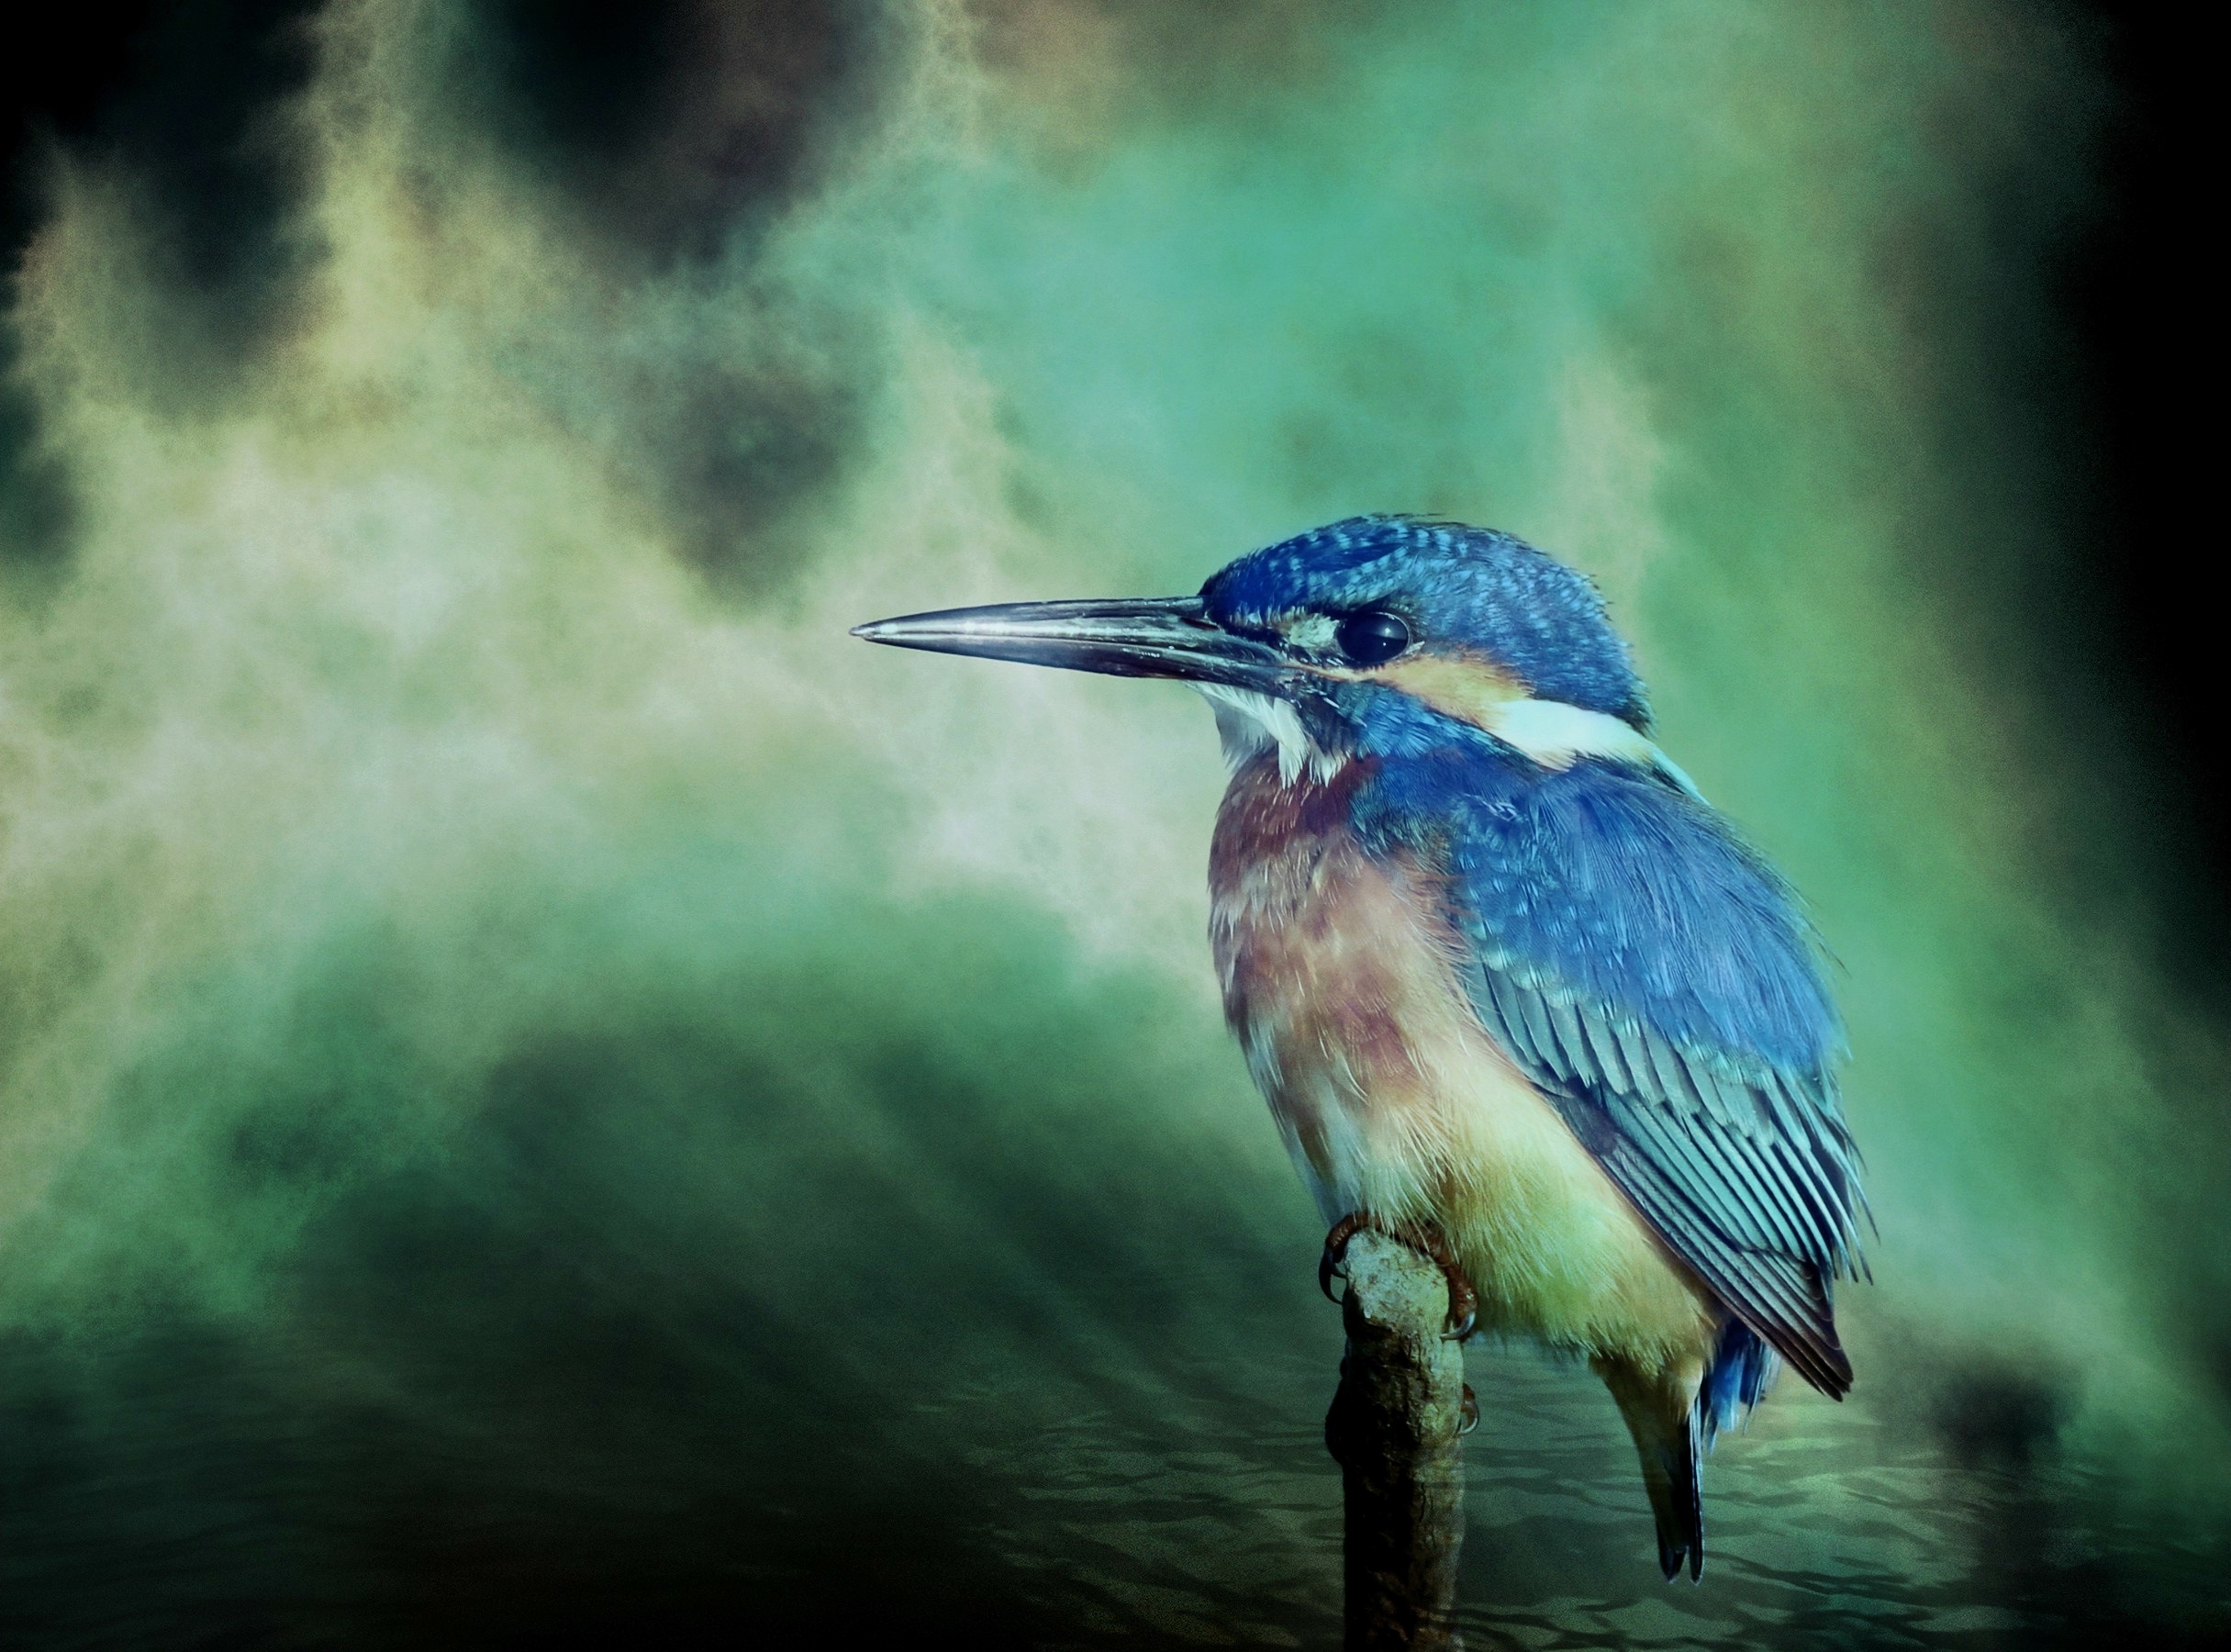
water, nature, bird, wing, texture, animal, wildlife, beak, color, blue, colorful, fauna, background, vertebrate, heron, kingfisher